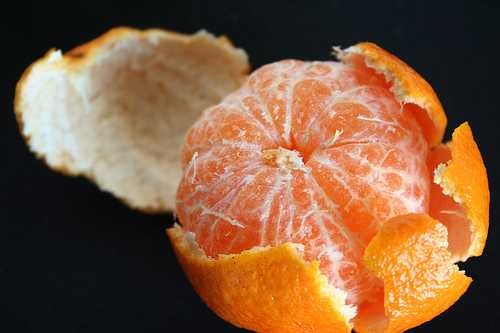
Label: Orange